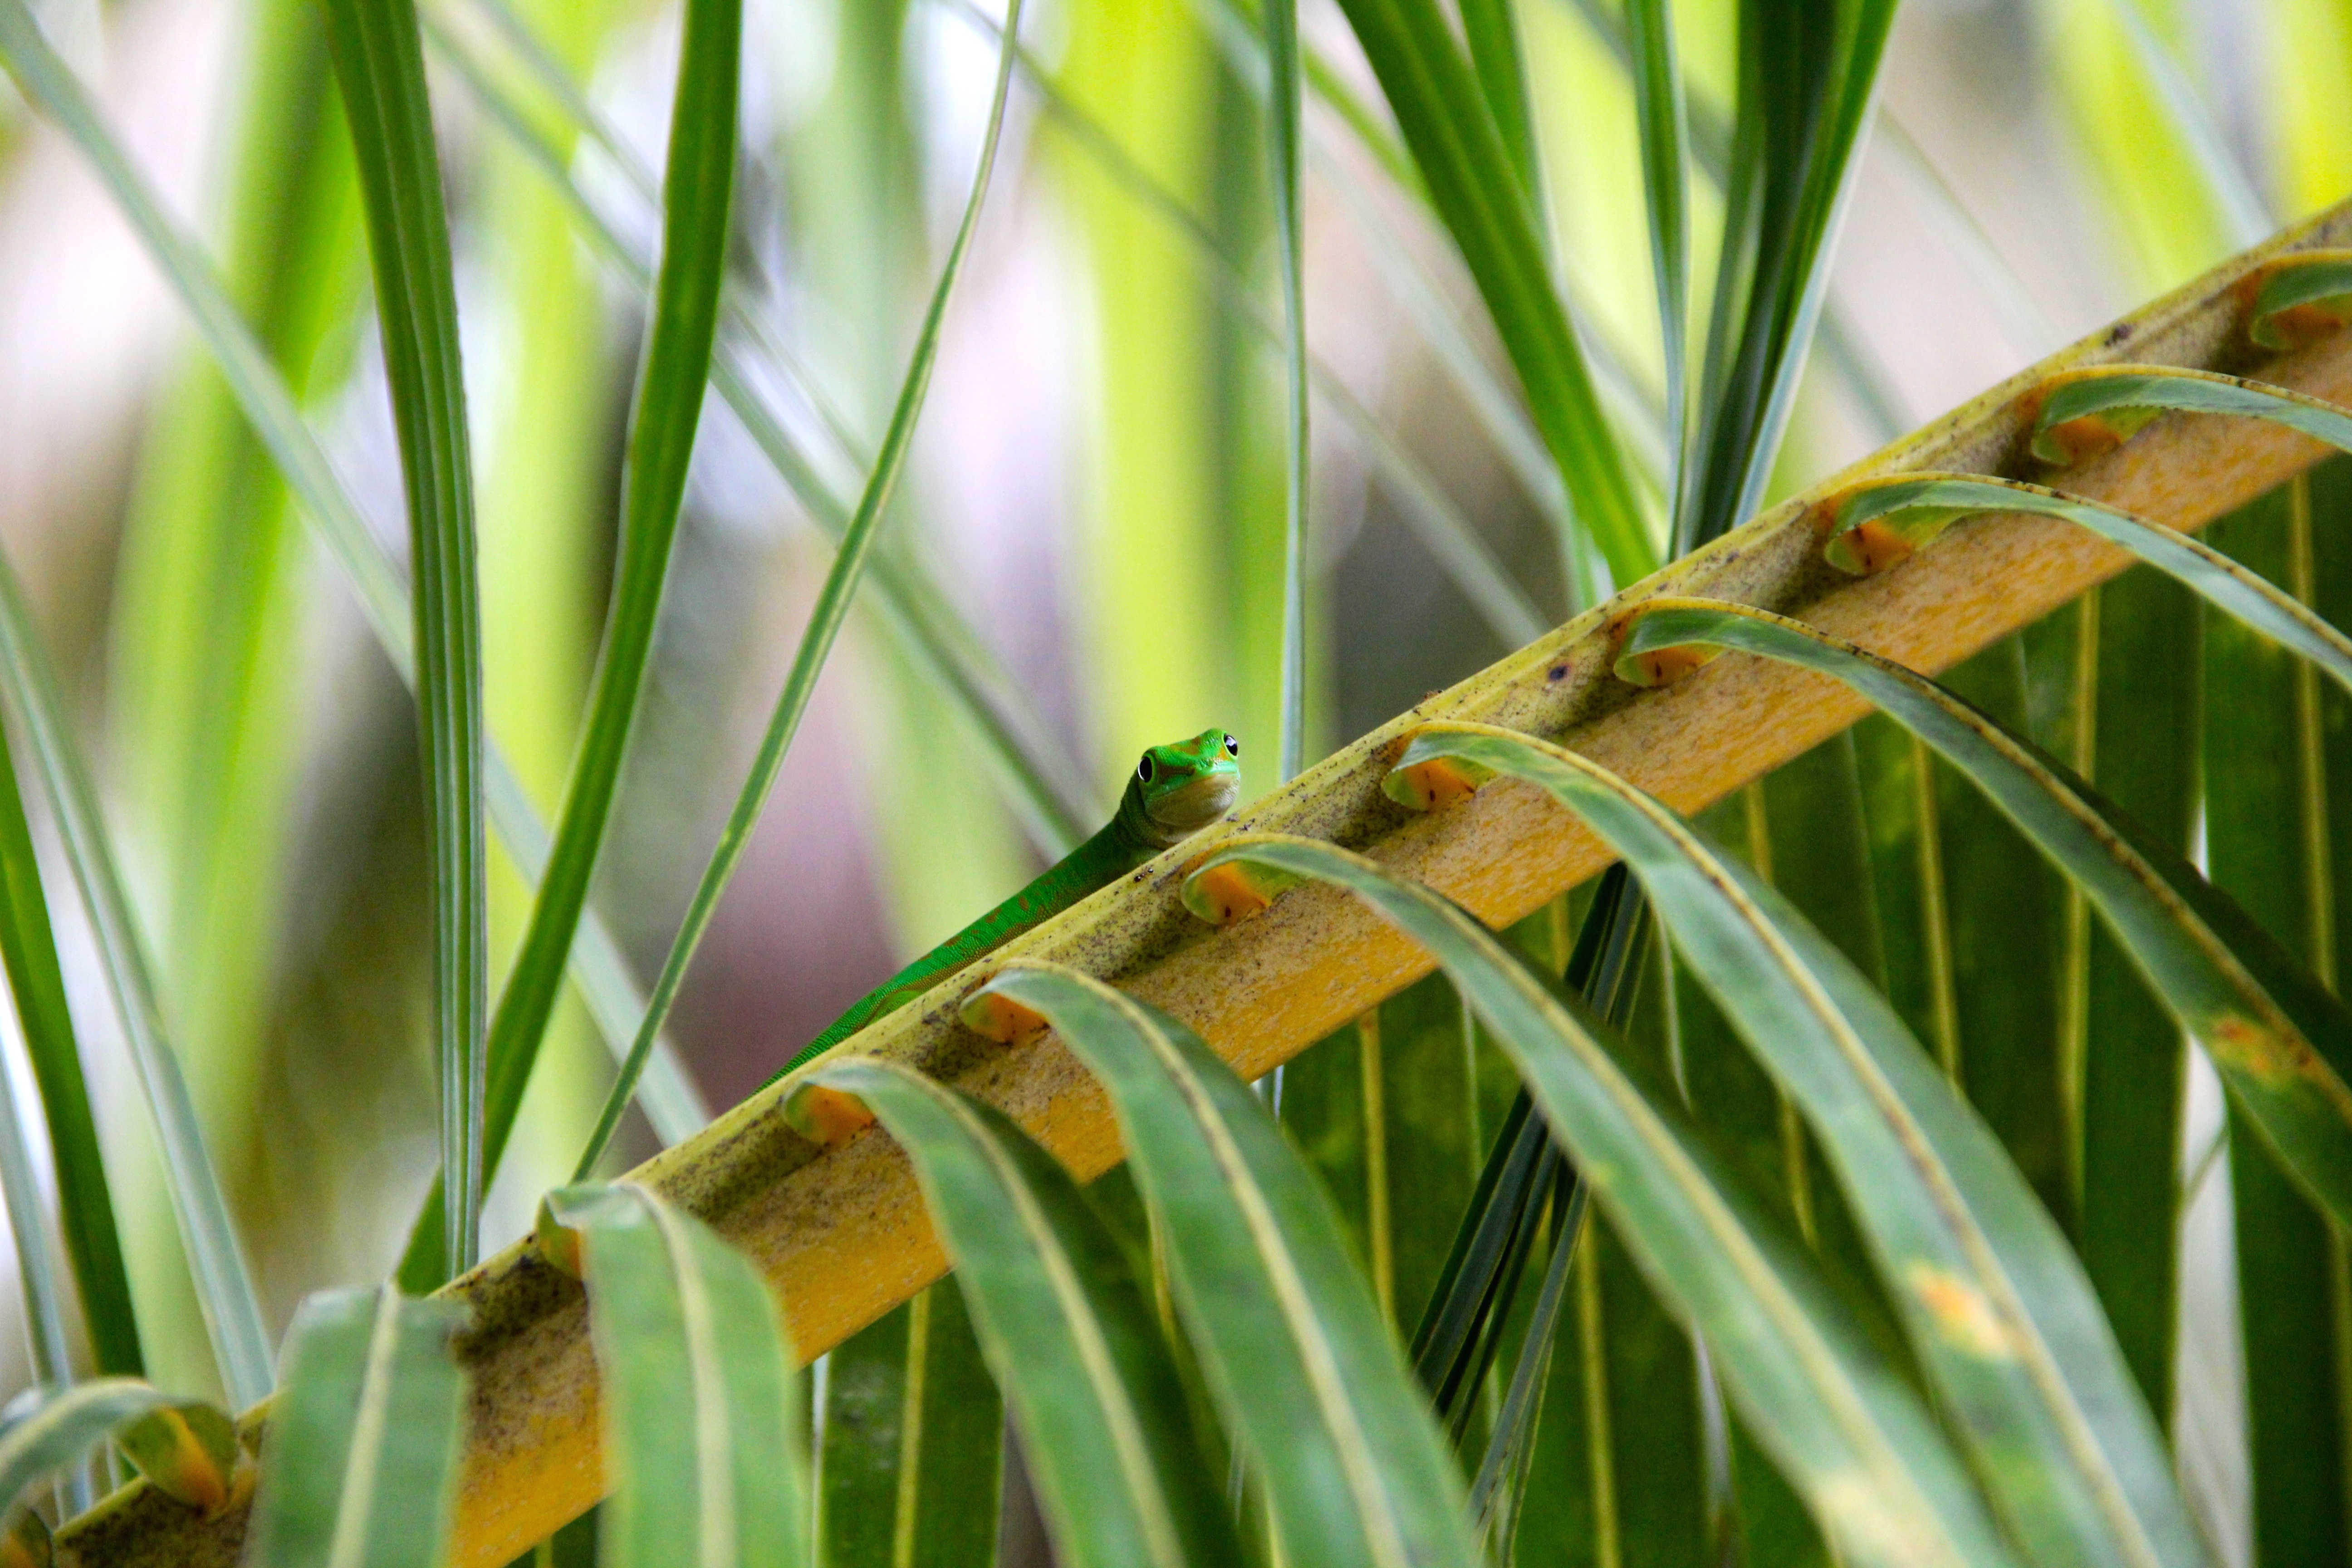
nature, grass, branch, cactus, plant, lawn, leaf, flower, green, jungle, crop, tropical, insect, botany, reptile, flora, fauna, lizard, invertebrate, close up, leaves, caribbean, agave, tropics, macro photography, aloe vera, grass family, plant stem